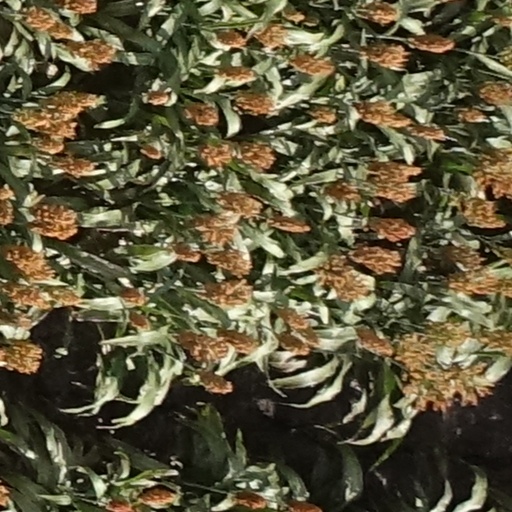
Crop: sorghum